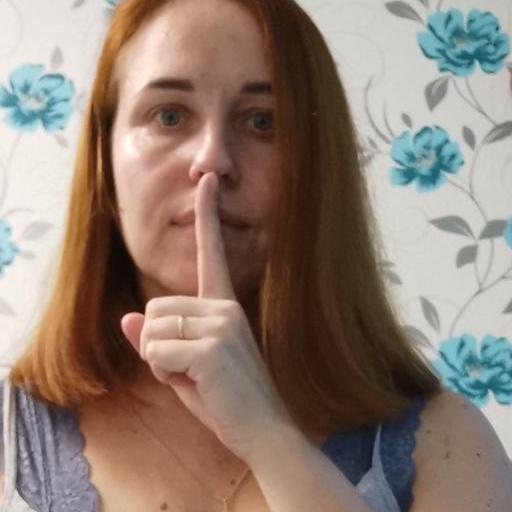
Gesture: mute